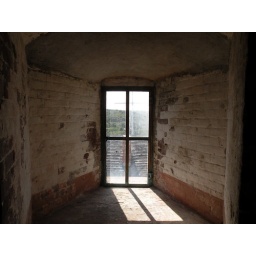
a window in the light house